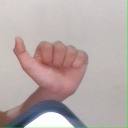
अक्षर: त